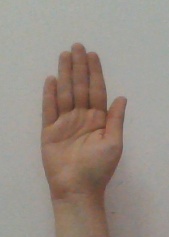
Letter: seen